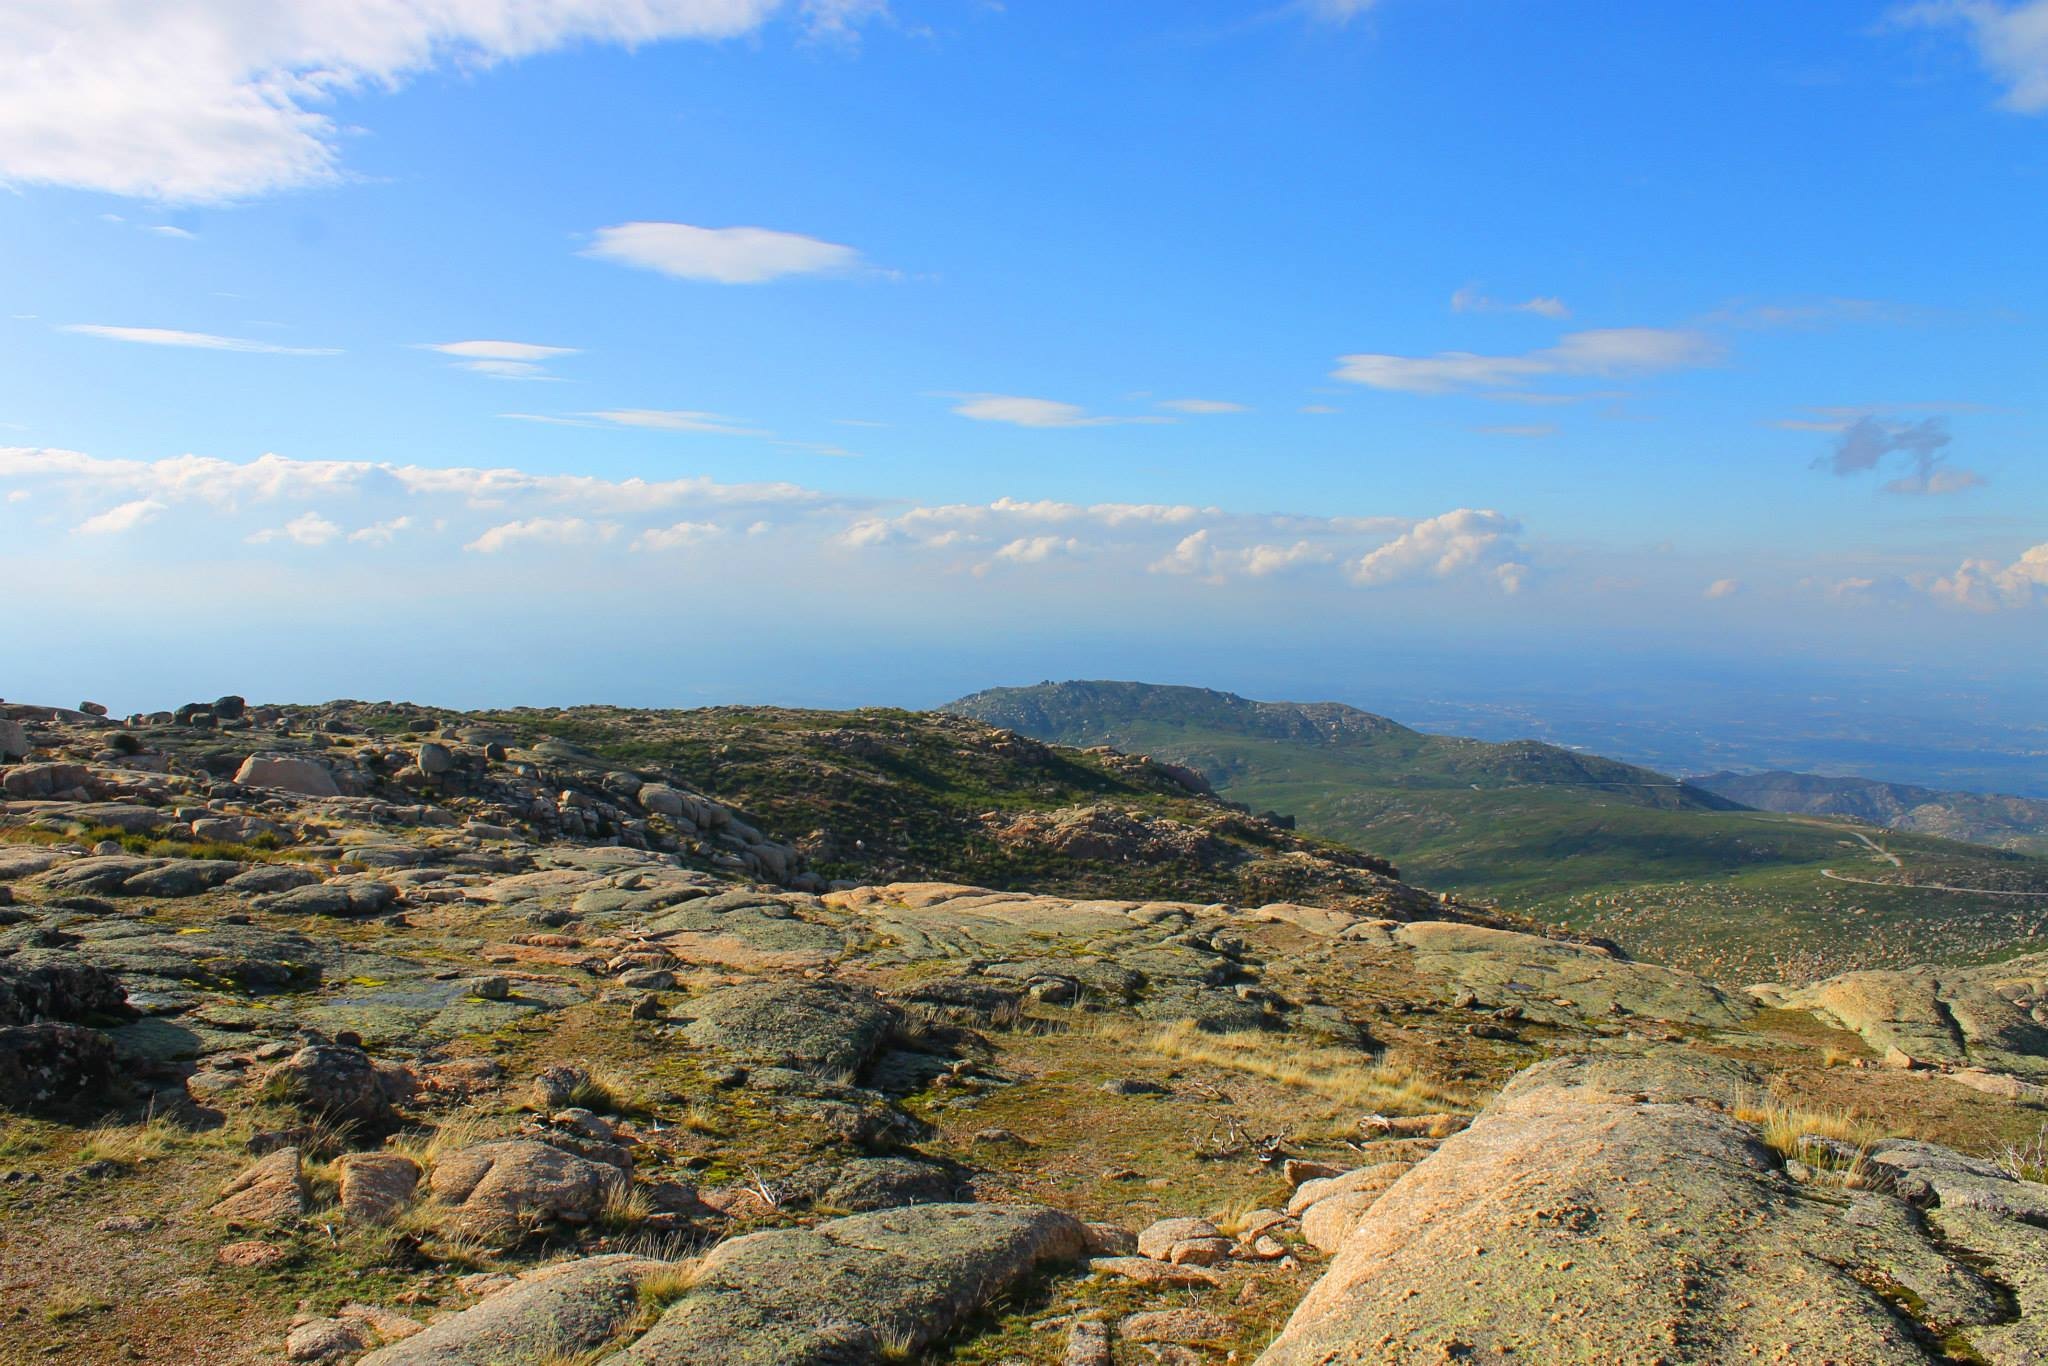
landscape, sea, nature, rock, walking, mountain, sky, hill, adventure, valley, mountain range, cliff, terrain, ridge, geology, plateau, vista, fell, ecosystem, serra, landform, star saw, geographical feature, mountainous landforms